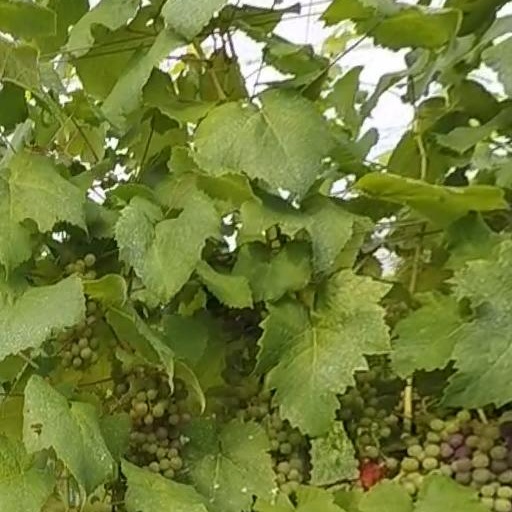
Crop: grape